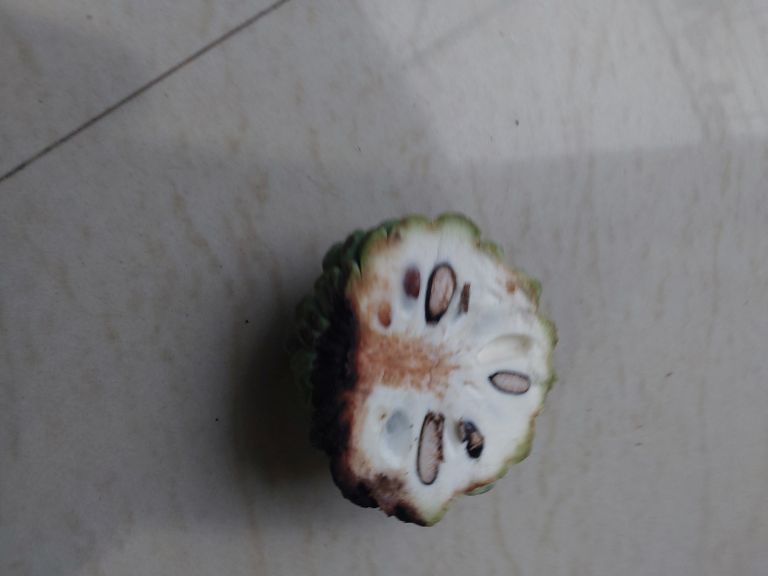
Disease label: Diplodia Rot